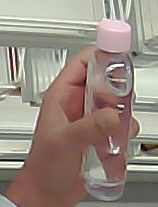
Product: johnson_baby